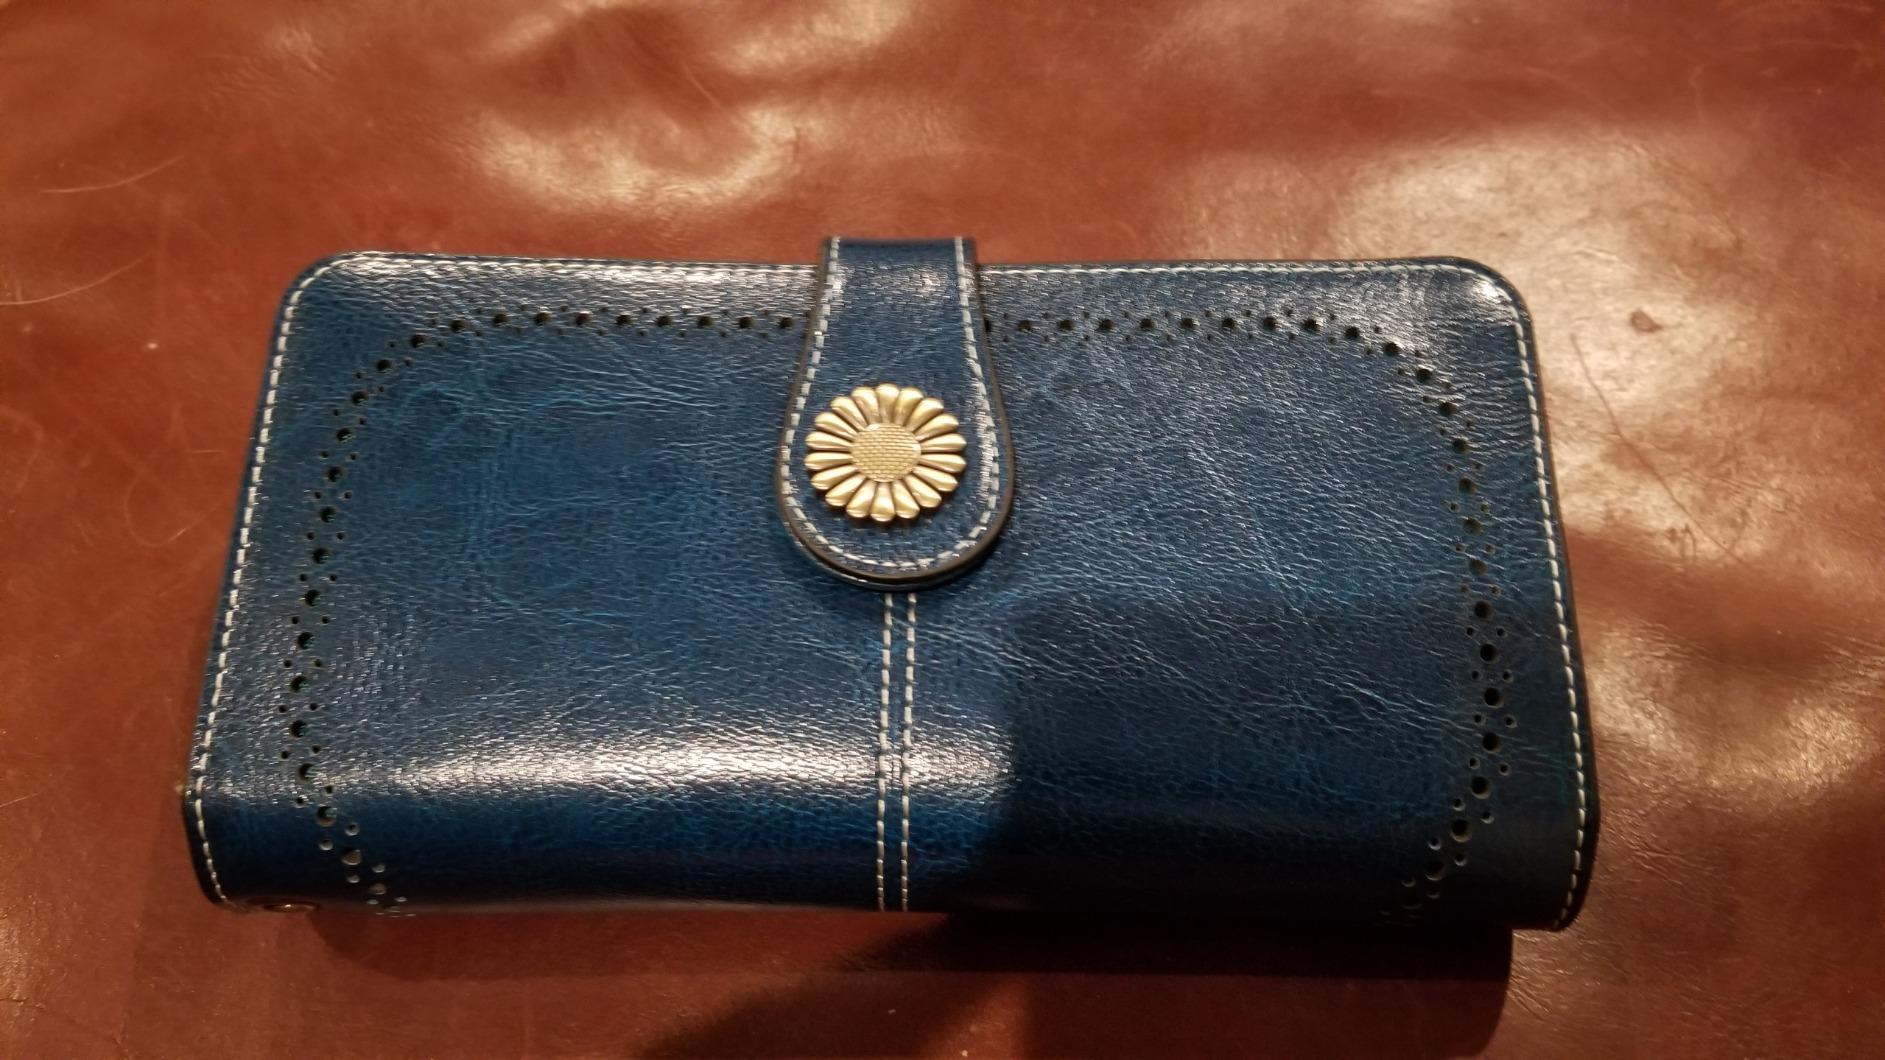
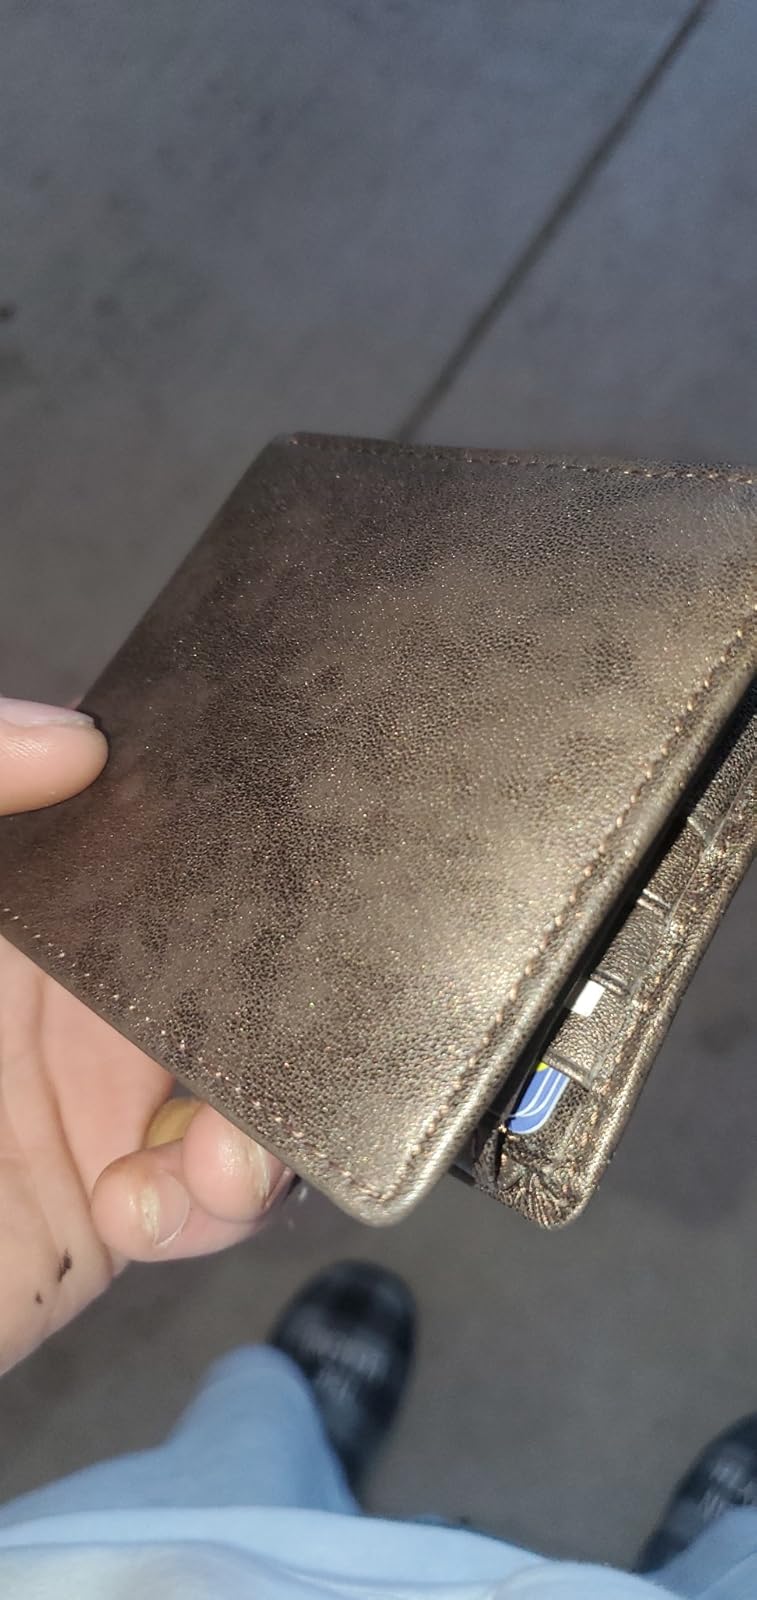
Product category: accessories_wallet
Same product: no